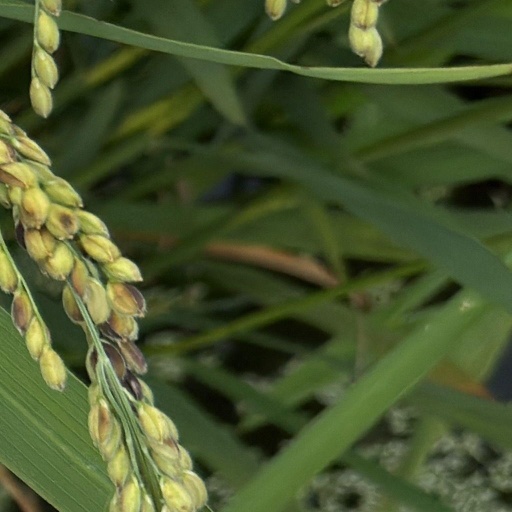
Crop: rice